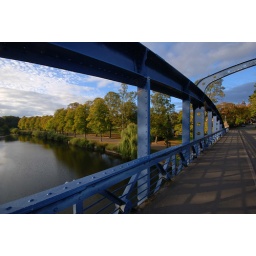
view of the river severn from the kingsland toll bridge in shrewsbury